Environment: real
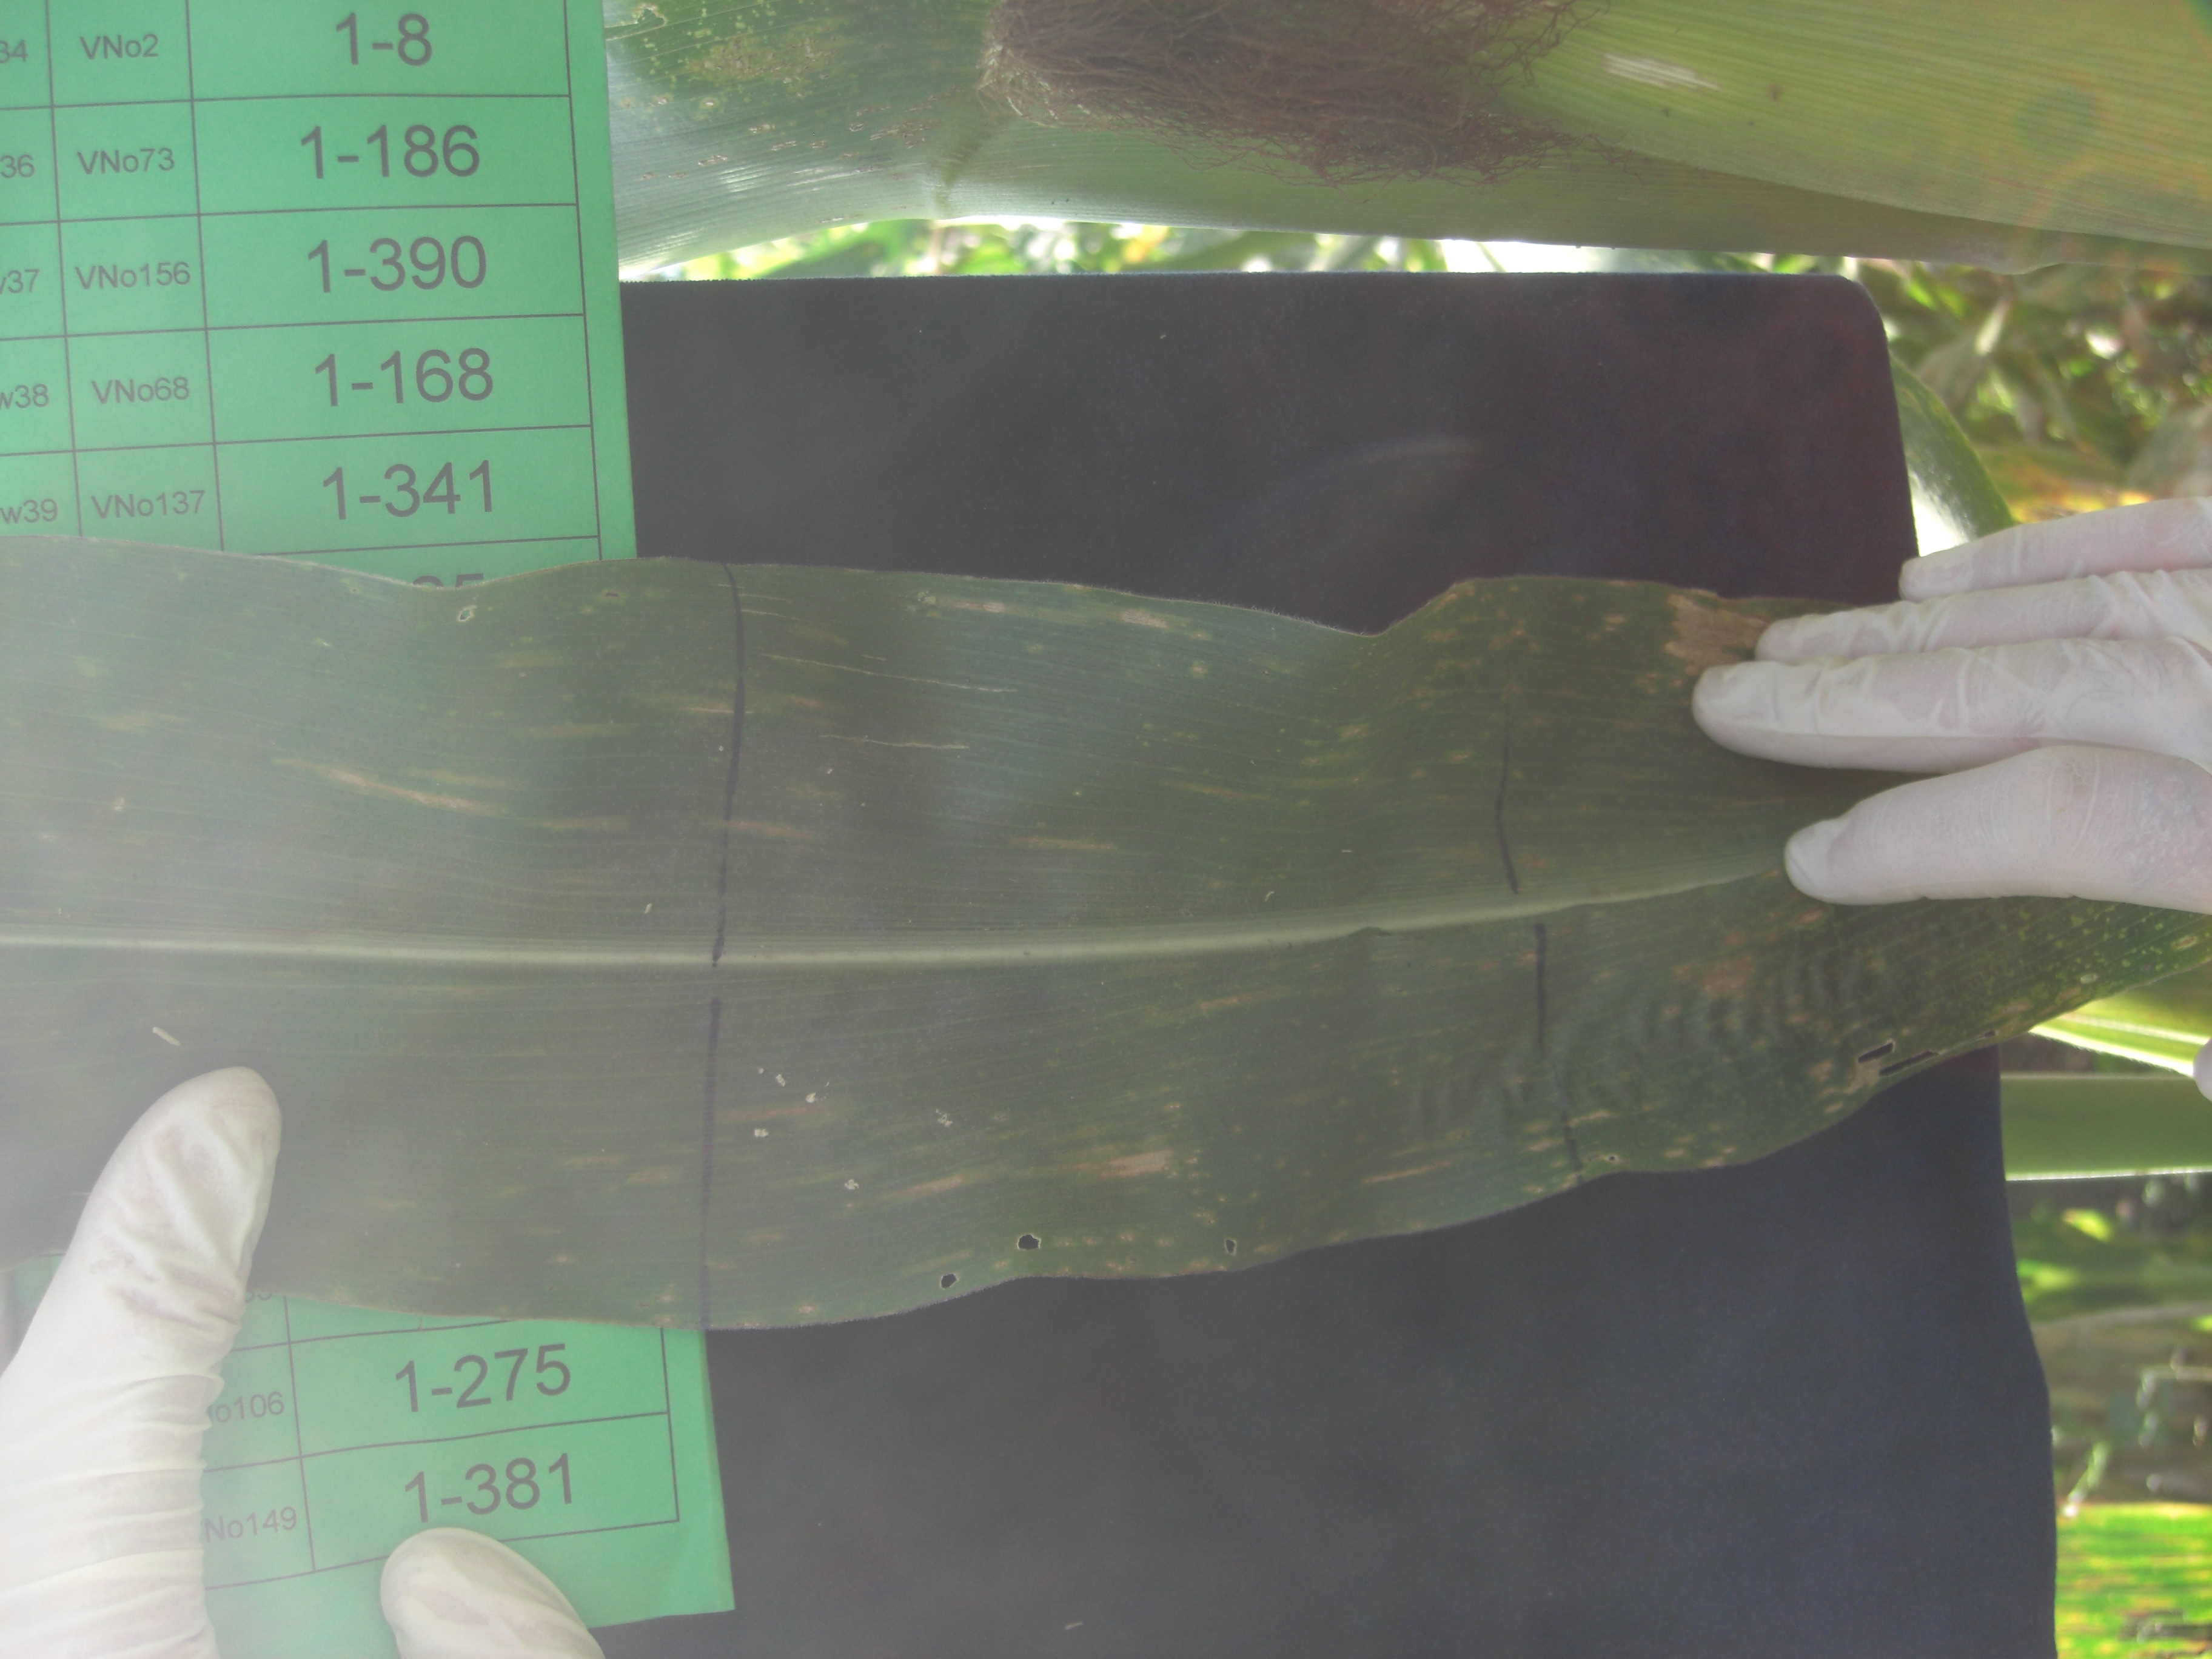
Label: gray_leaf_spot